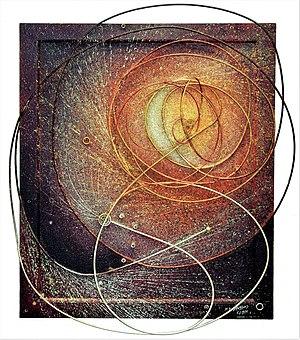
Il s'agit d'un tableau où la troisième dimension est apportée par des joncs sur une vingtaine de cm de profondeur.
Les époux Marcel Dusaussois et Martine Doos sont deux artistes et écrivains belges.